Witch Island

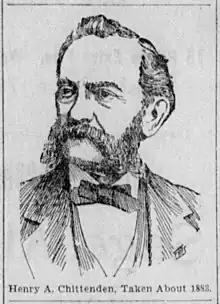
Henry Abel Chittenden (1883)

Daniel Gano Chittenden (1852-1925) was a journalist, poet and theatrical performer. He was born in England to Henry Abel Chittenden (1816-1895) and Henrietta Gano, descendant of the Huguenots who founded New Rochelle, New York.